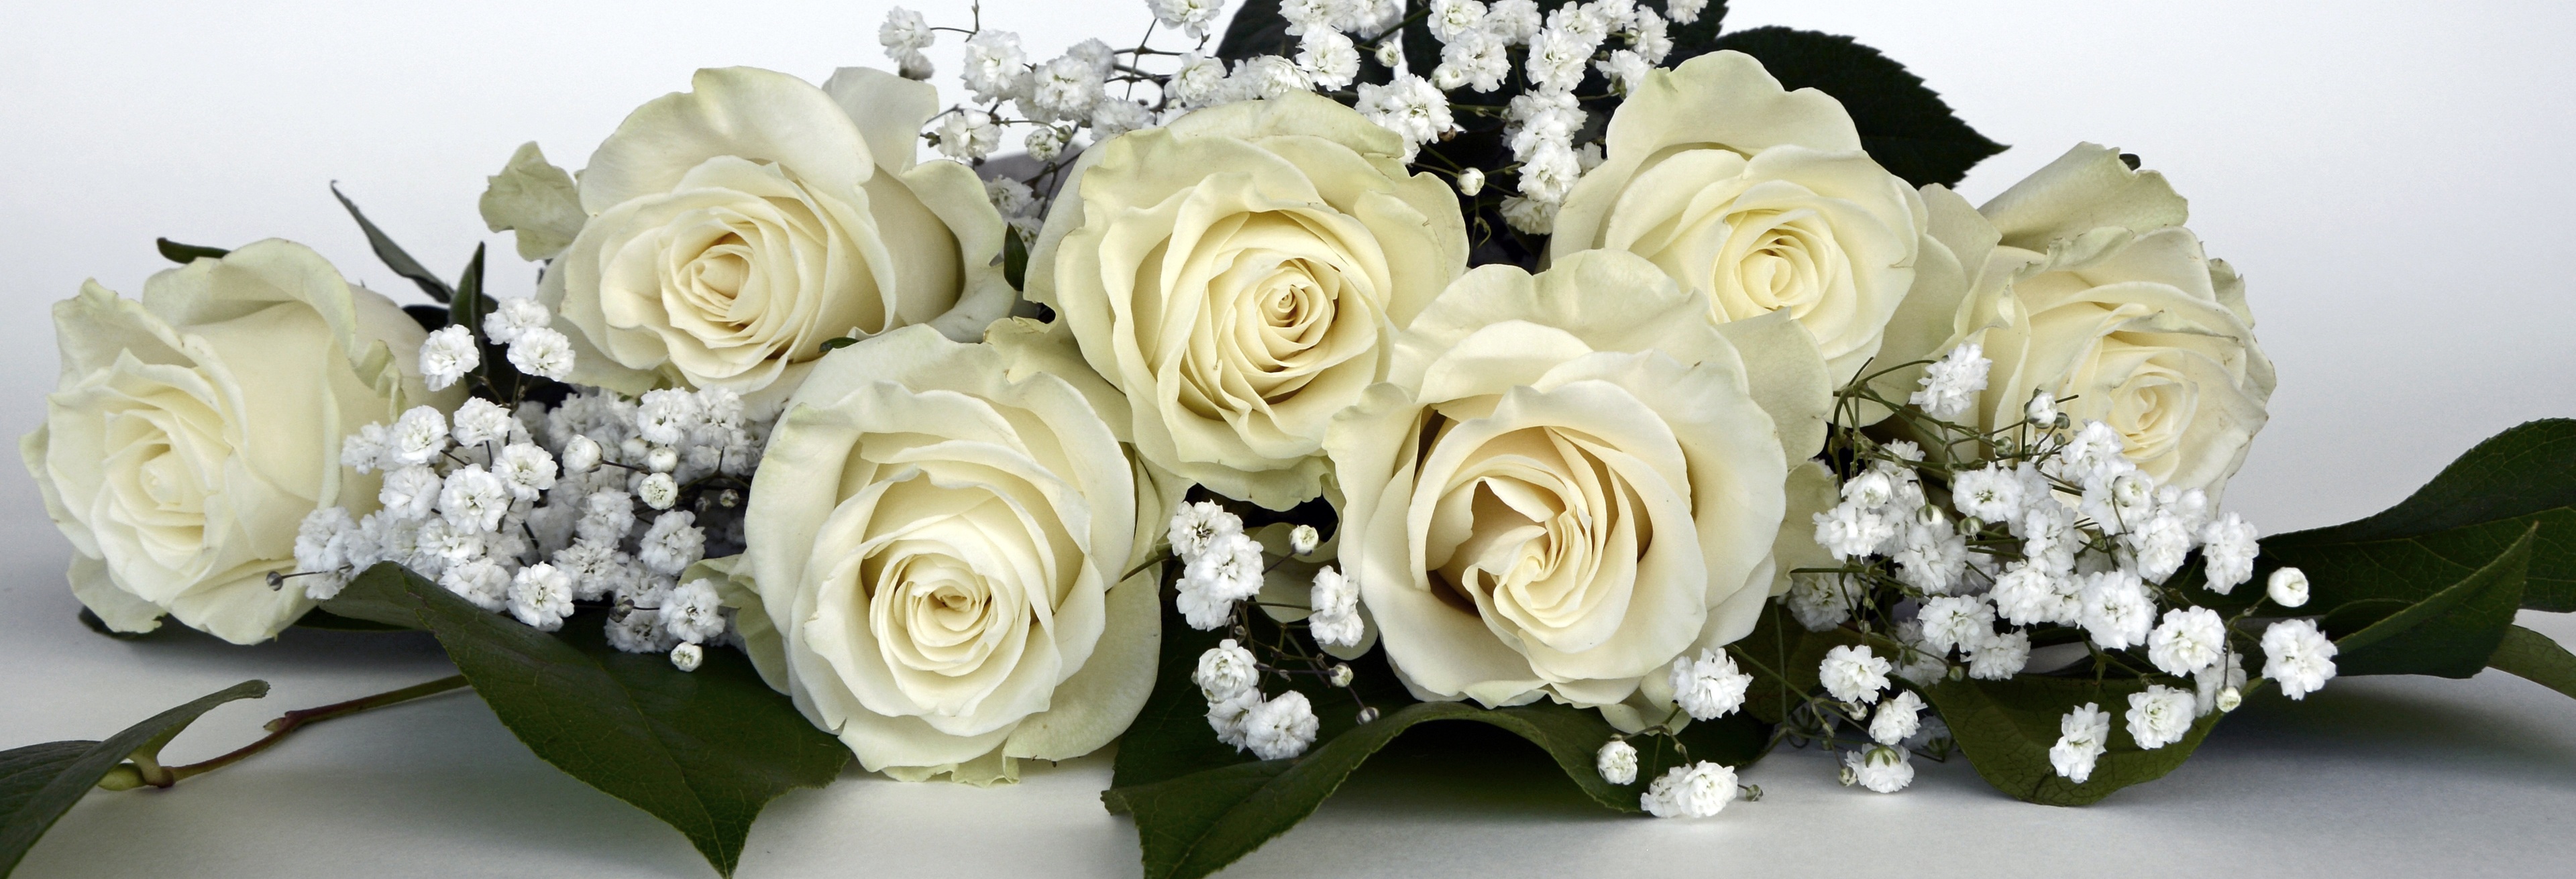
nature, plant, white, flower, petal, love, bouquet, banner, romance, wedding, marriage, wedding day, flowers, gypsophila, roses, luck, bouquet of flowers, floristry, marry, rose flower, flowering plant, promise, header, head image, marriage ceremony, flower bouquet, cut flowers, floral design, land plant, flower arranging